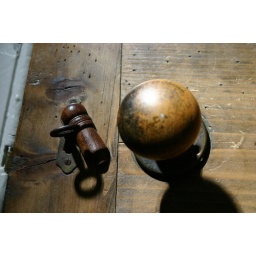
rebeca's house had old doors with keys in them.